Rocío González Navas

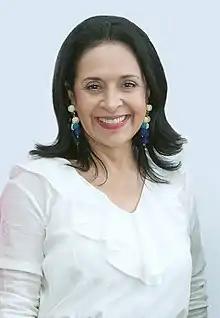

Rocío González Navas (born November 6, 1953) is an Ecuadorian businesswoman. She was the First Lady of Ecuador from 2017 until 2021 as the wife of President Lenín Moreno.